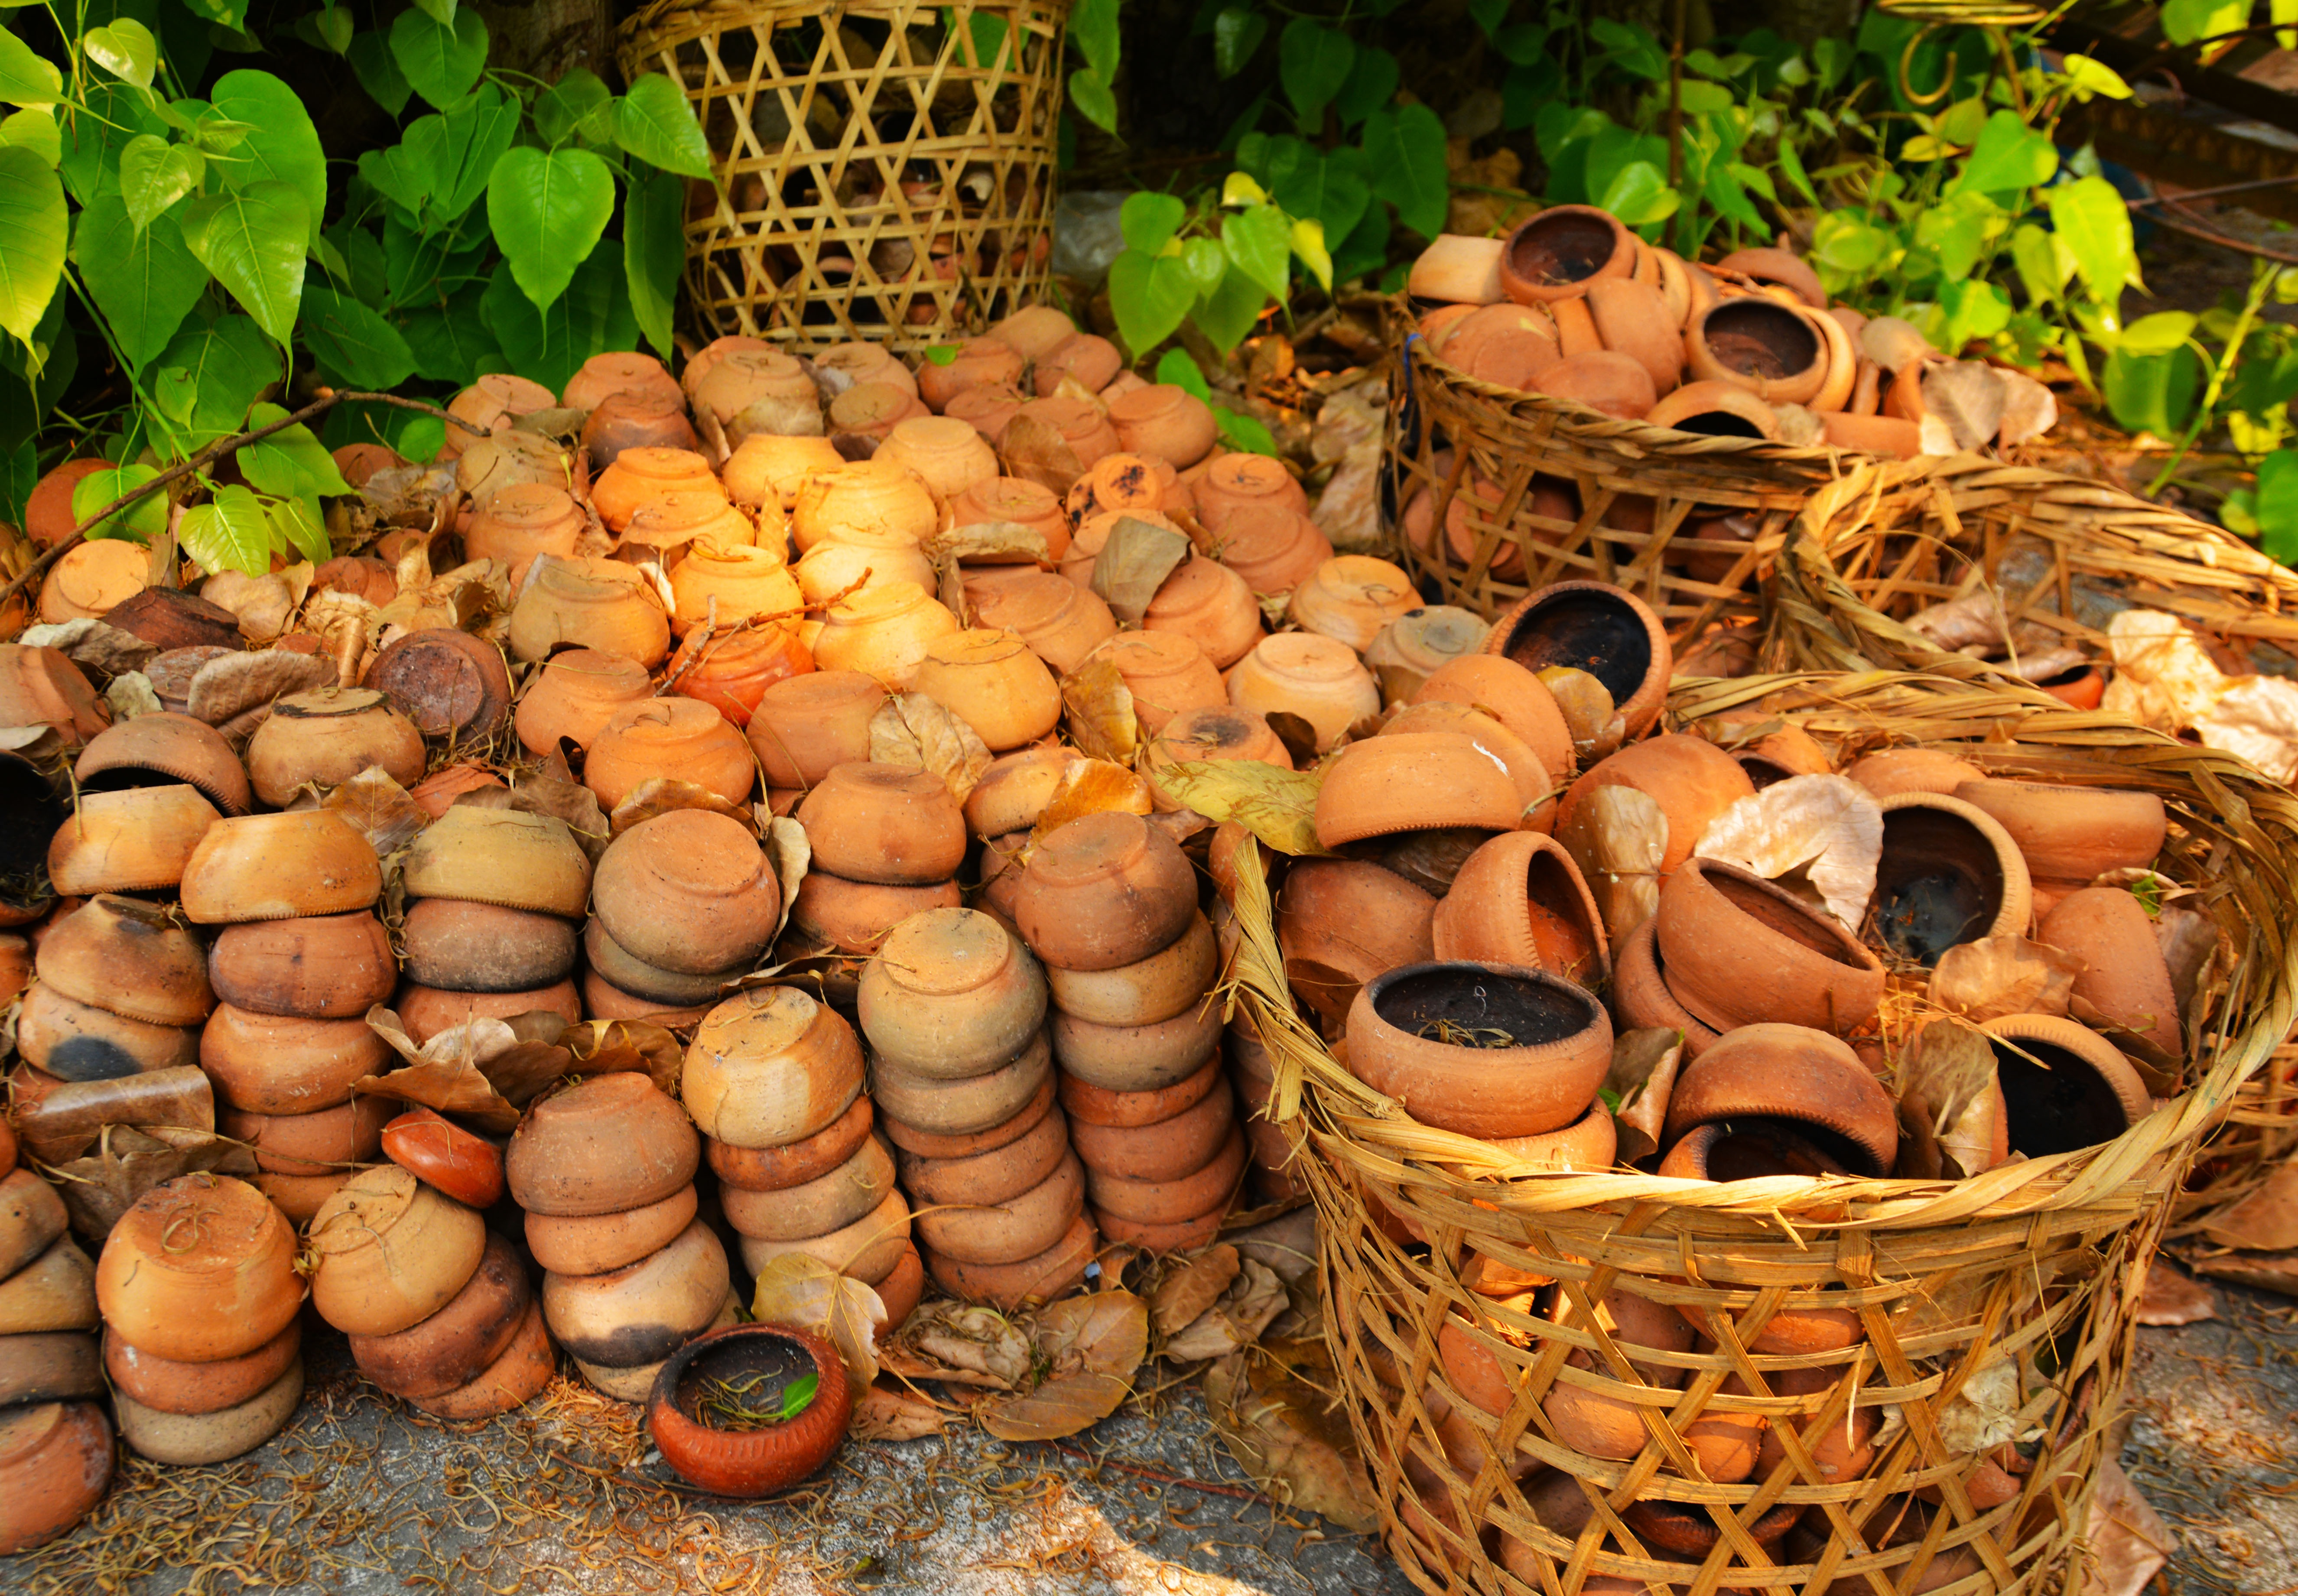
outdoor, utensil, wood, rustic, environment, pile, dish, food, cooking, produce, ceramic, autumn, brown, industry, junk, homemade, rubbish, utensils, waste, trash, dump, garbage, tradition, shape, recycling, landfill, traditional, consumerism, heap, discard, discarded, pots, nobody, bowls, cookware